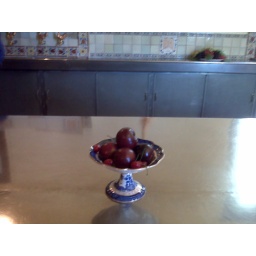
fruit in the kitchen at hearst